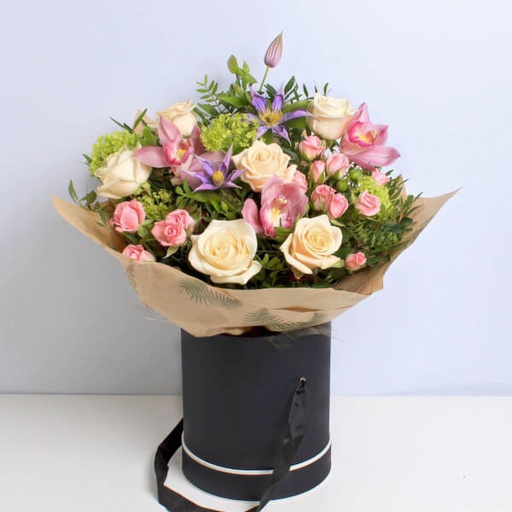
Plush Orchid Hatbox
This stunningly elegant Plush Orchid Hatbox is handcrafted with ethically sourced, sustainable flowers and its vibrant color combinations make it a great gift for any event or occasion.
Brand: KORMAC848
Category: Arts & Entertainment > Party & Celebration > Gift Giving > Fresh Cut Flowers > Orchids